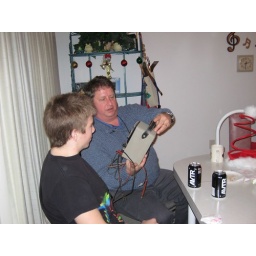
Looking over some of Dad's old volt meters twhich were Jim's white elephant gift from Shelley.